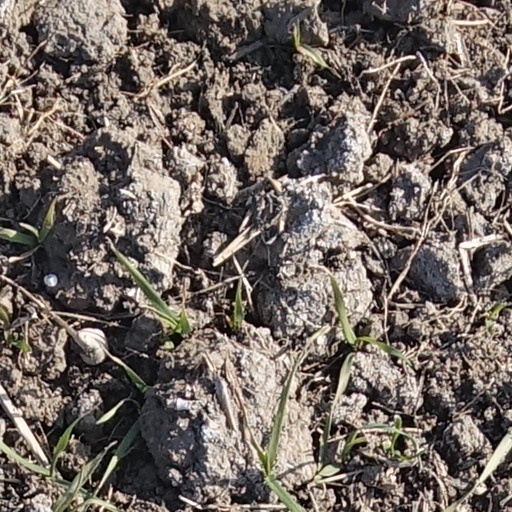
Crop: wheat